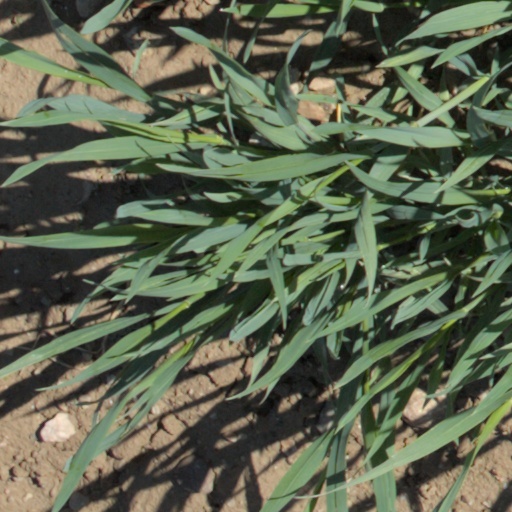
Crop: wheat